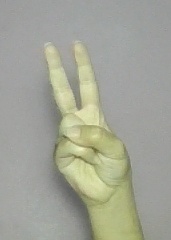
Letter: taa